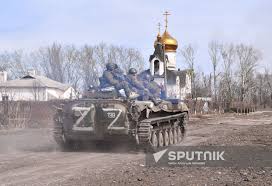
Label: BMP-1